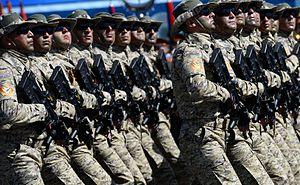
Le défilé militaire du Jour de la Victoire de 2015, qui a eu lieu le 9 mai 2015 sur la place Rouge, à Moscou, en Russie, commémore le 70ᵉ anniversaire de la fin de la Seconde Guerre mondiale en Europe, la Grande Guerre patriotique pour les Russes et leur victoire sur le Troisième Reich.